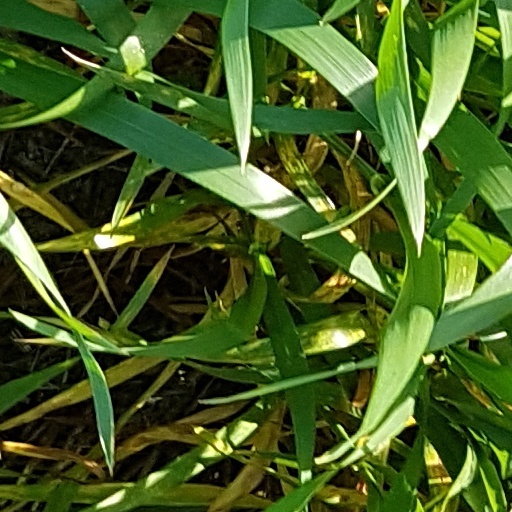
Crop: wheat